SS Arctic disaster

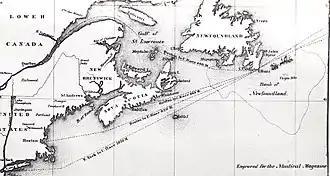
Map (1854) showing the position of the collision (upper right) between "Arctic" and "Vesta", (roughly 46° 45'N, 52° 06'W) and the relative positions of land: Newfoundland, Halifax, Quebec, New York

At noon on September 27, Luce calculated the ship's position at roughly south-east of Cape Race in Newfoundland. Shortly afterwards, as "Arctic" slipped into a bank of fog, the lookout saw the shape of a steamer bearing down at a rate of around 10 knots. He gave the warning; the officer of the watch commanded, "Hard-a-starboard" and ordered the engine room to stop and reverse. In the chartroom, Luce heard these orders and returned to the deck, just as "Arctic" was struck by the advancing steamer on the starboard side, between the bow and the paddle wheel. His first impression was that his ship was "relatively uninjured".